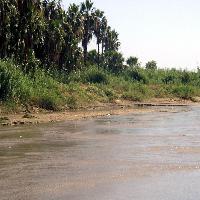
Weather: cloudy or overcast